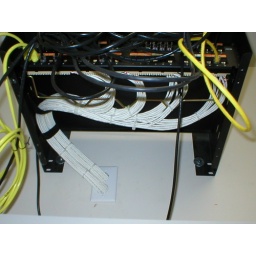
IDF. About 90% of the data could make length to this wall mount rack in the book keeper's office.